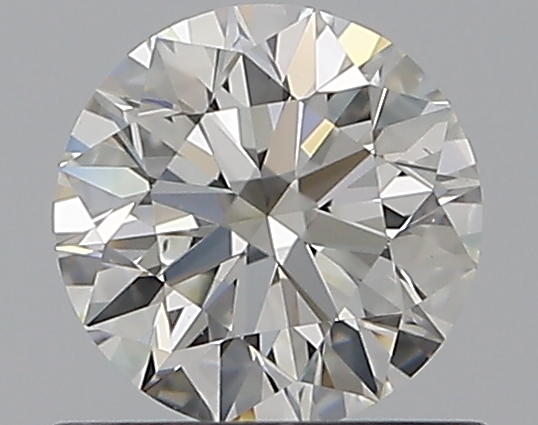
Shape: round
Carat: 0.6
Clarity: VS2
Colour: H
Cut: EX
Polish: EX
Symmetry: EX
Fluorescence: F
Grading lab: GIA
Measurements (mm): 5.37 x 5.4 x 3.36